History of the Boston Bruins

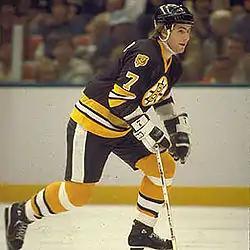
Ray Bourque, shown in 1981 and before switching to his familiar No. 77, led the Bruins to two Stanley Cup Finals appearances in 1988 and 1990.

Don Cherry stepped behind the bench as the new coach in 1974–75. The Bruins stocked themselves with enforcers and grinders, and remained competitive under Cherry's reign, the so-called "Lunch Pail A.C"., behind players such as Gregg Sheppard, Terry O'Reilly, Stan Jonathan, and Peter McNab. This would also turn out to be Orr's final full season in the league, before his knee injuries worsened, as well as the last time Orr and Esposito would finish 1–2 in regular season scoring. The Bruins placed second in the Adams Division, and lost to the Chicago Black Hawks in the first round of the 1975 playoffs, losing a best-of-three series, two games to one.